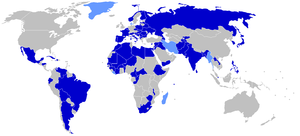
La Convention pour la répression de la traite des êtres humains et de l'exploitation de la prostitution d'autrui a été adoptée par l'assemblée générale des Nations unies le 2 décembre 1949.